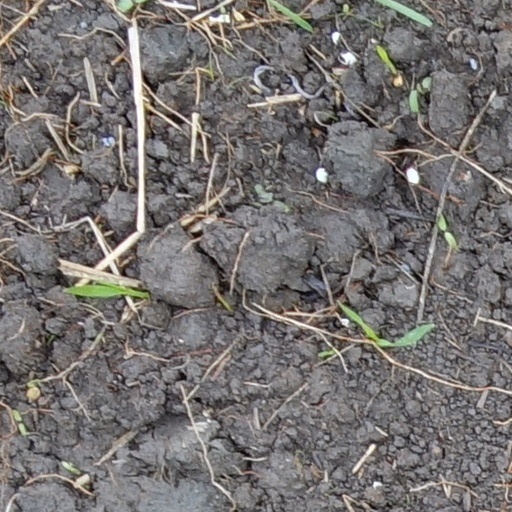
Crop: wheat